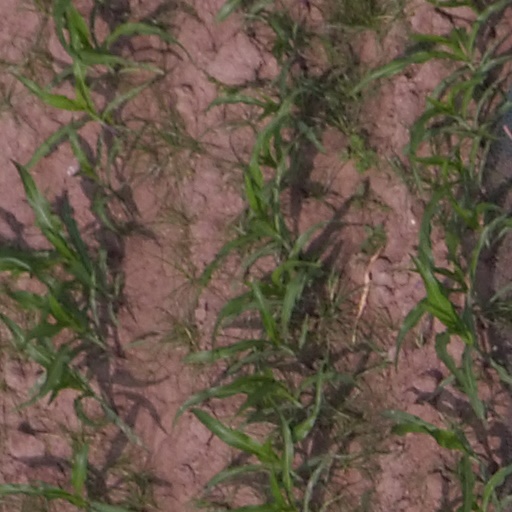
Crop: maize; corn